WestCAT

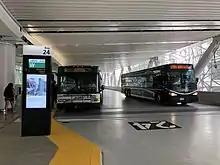
A WestCAT Lynx fixed route bus, alongside an AC Transit bus, at the Salesforce Transit Center in San Francisco.

The local transportation demand management organization 511 Contra Costa also provides information for intermodal transfers throughout Contra Costa County, and works closely with WestCAT to help transit users make regional connections beyond their immediate service area.